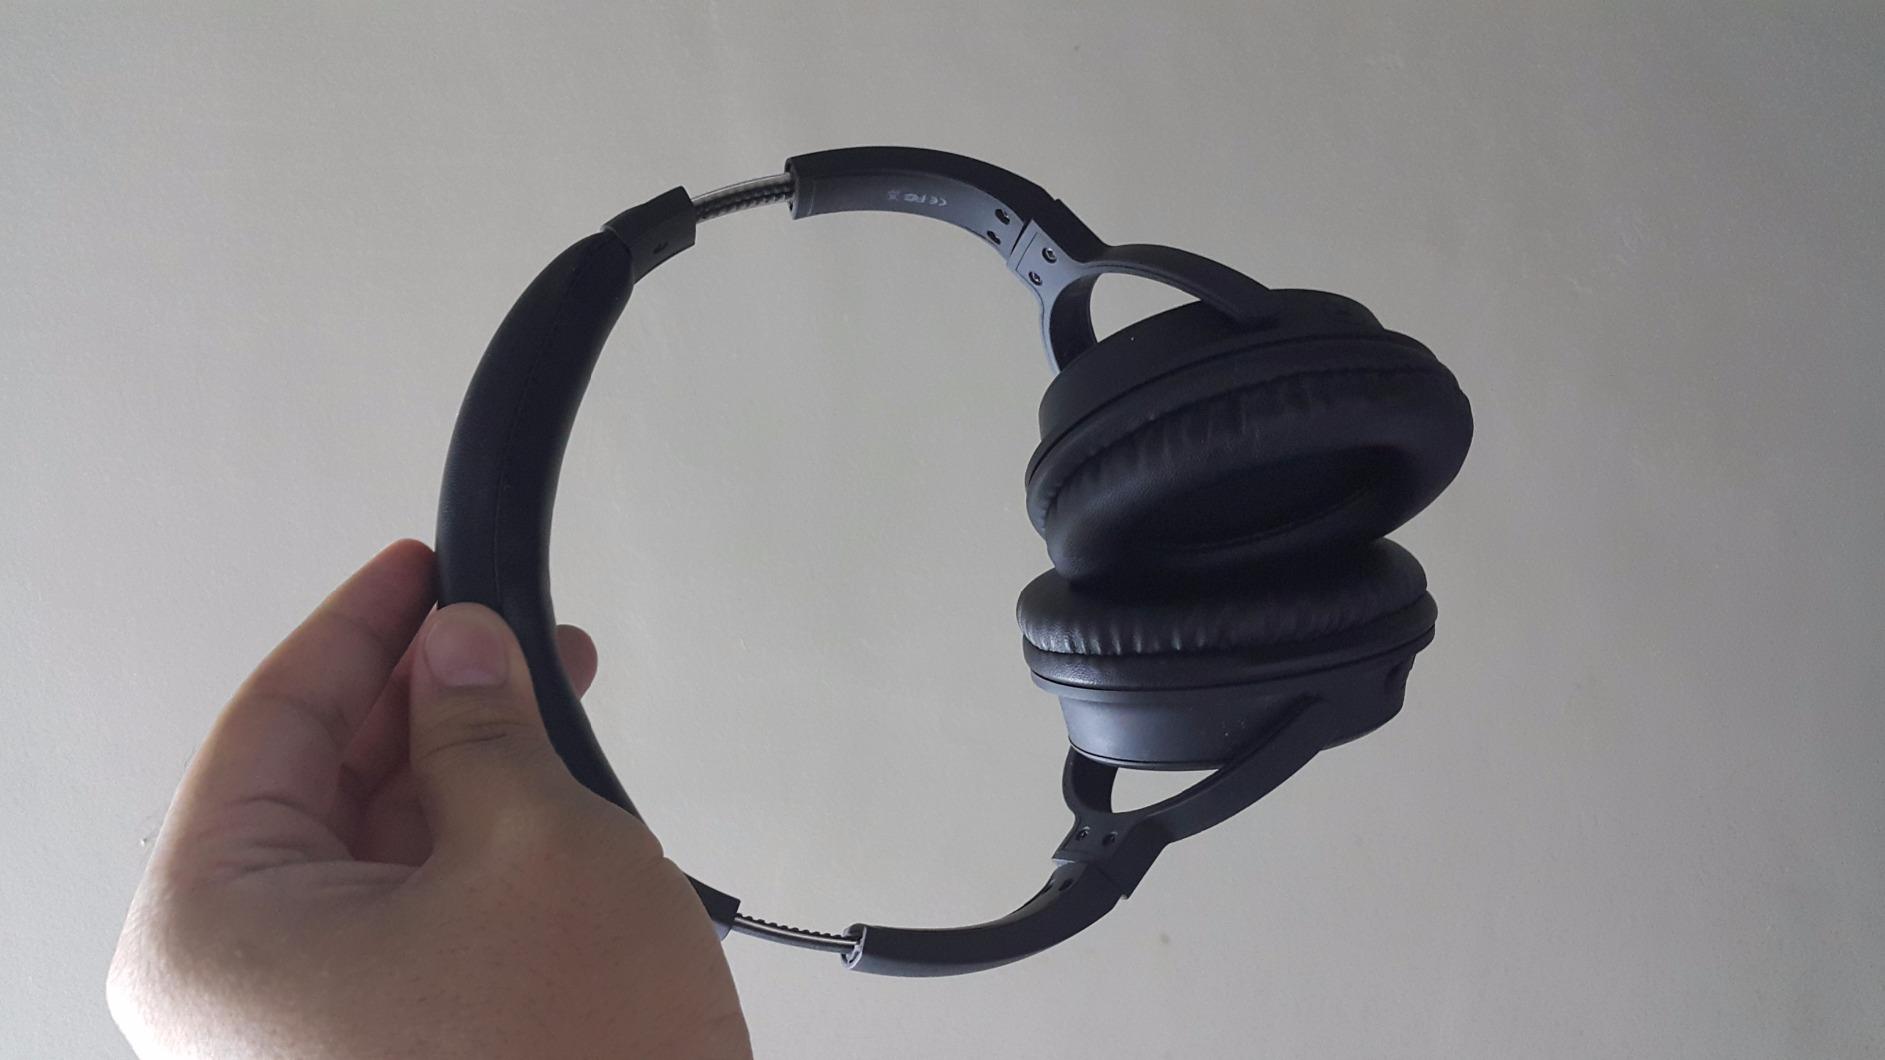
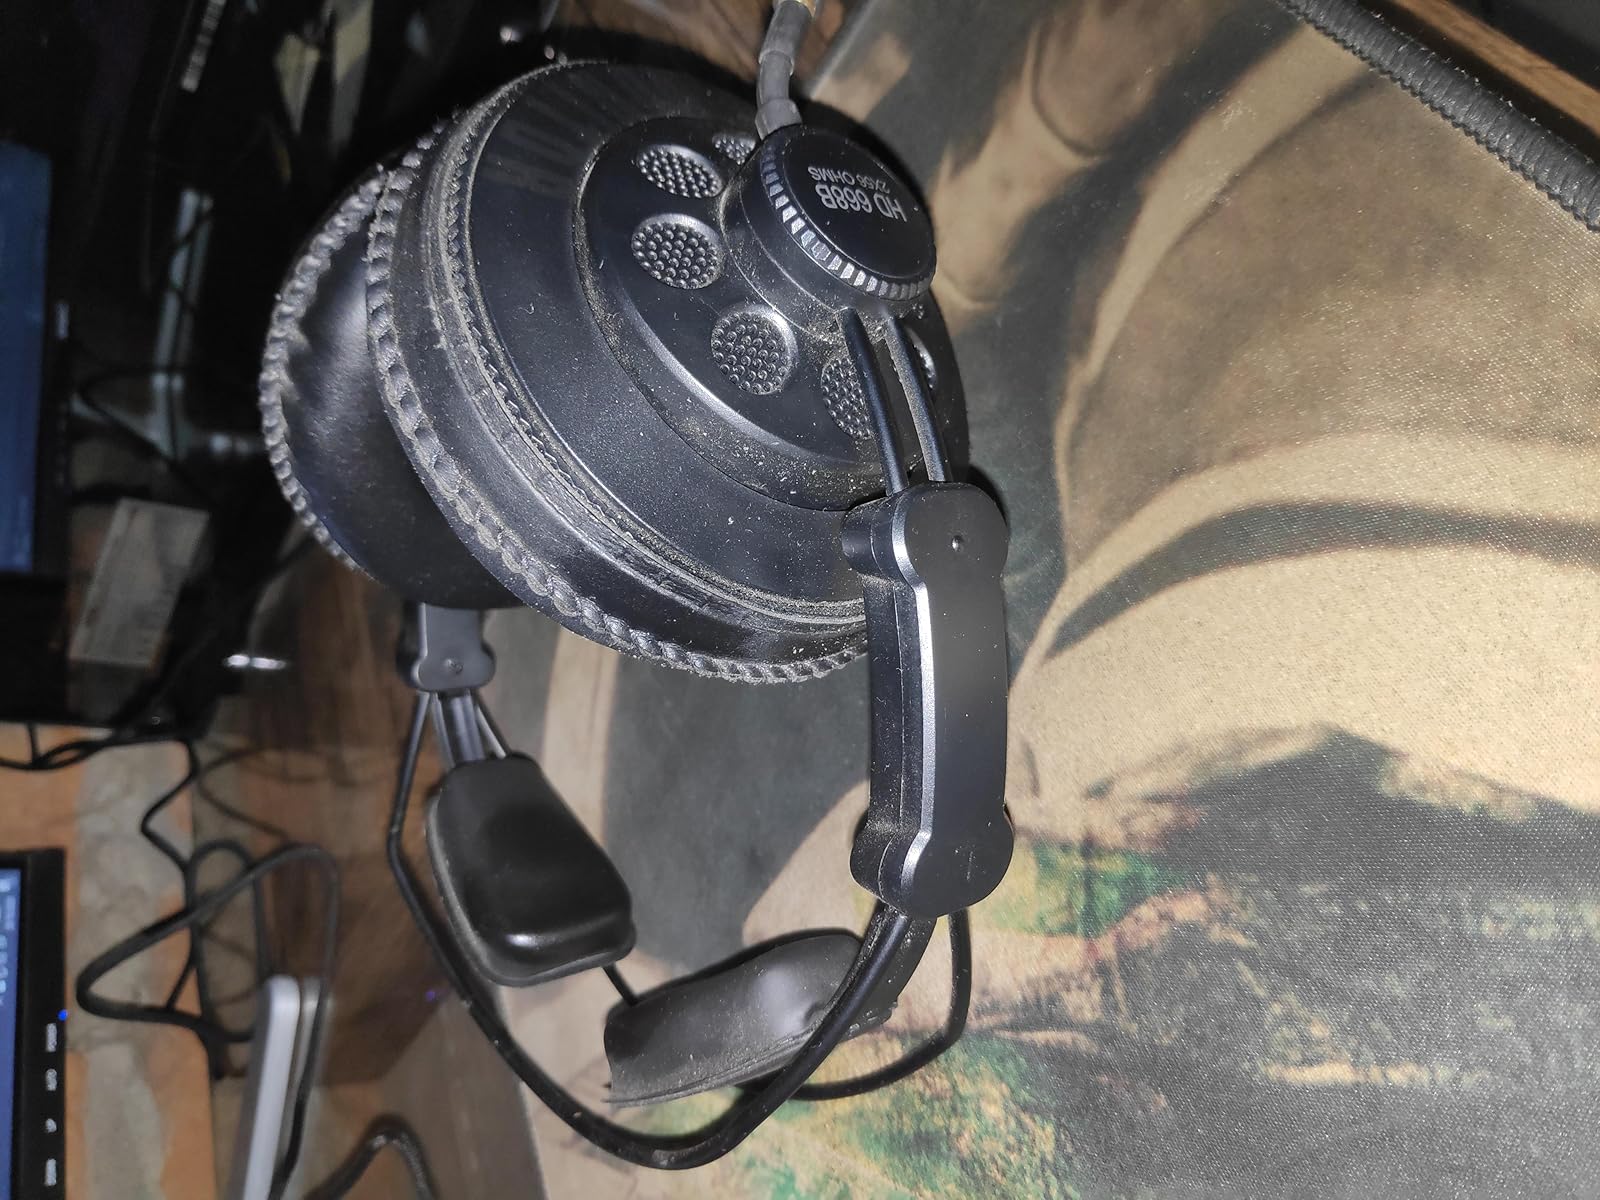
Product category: headphones
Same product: no